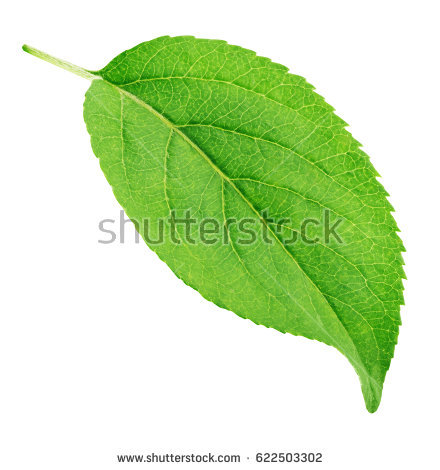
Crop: apple
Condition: healthy